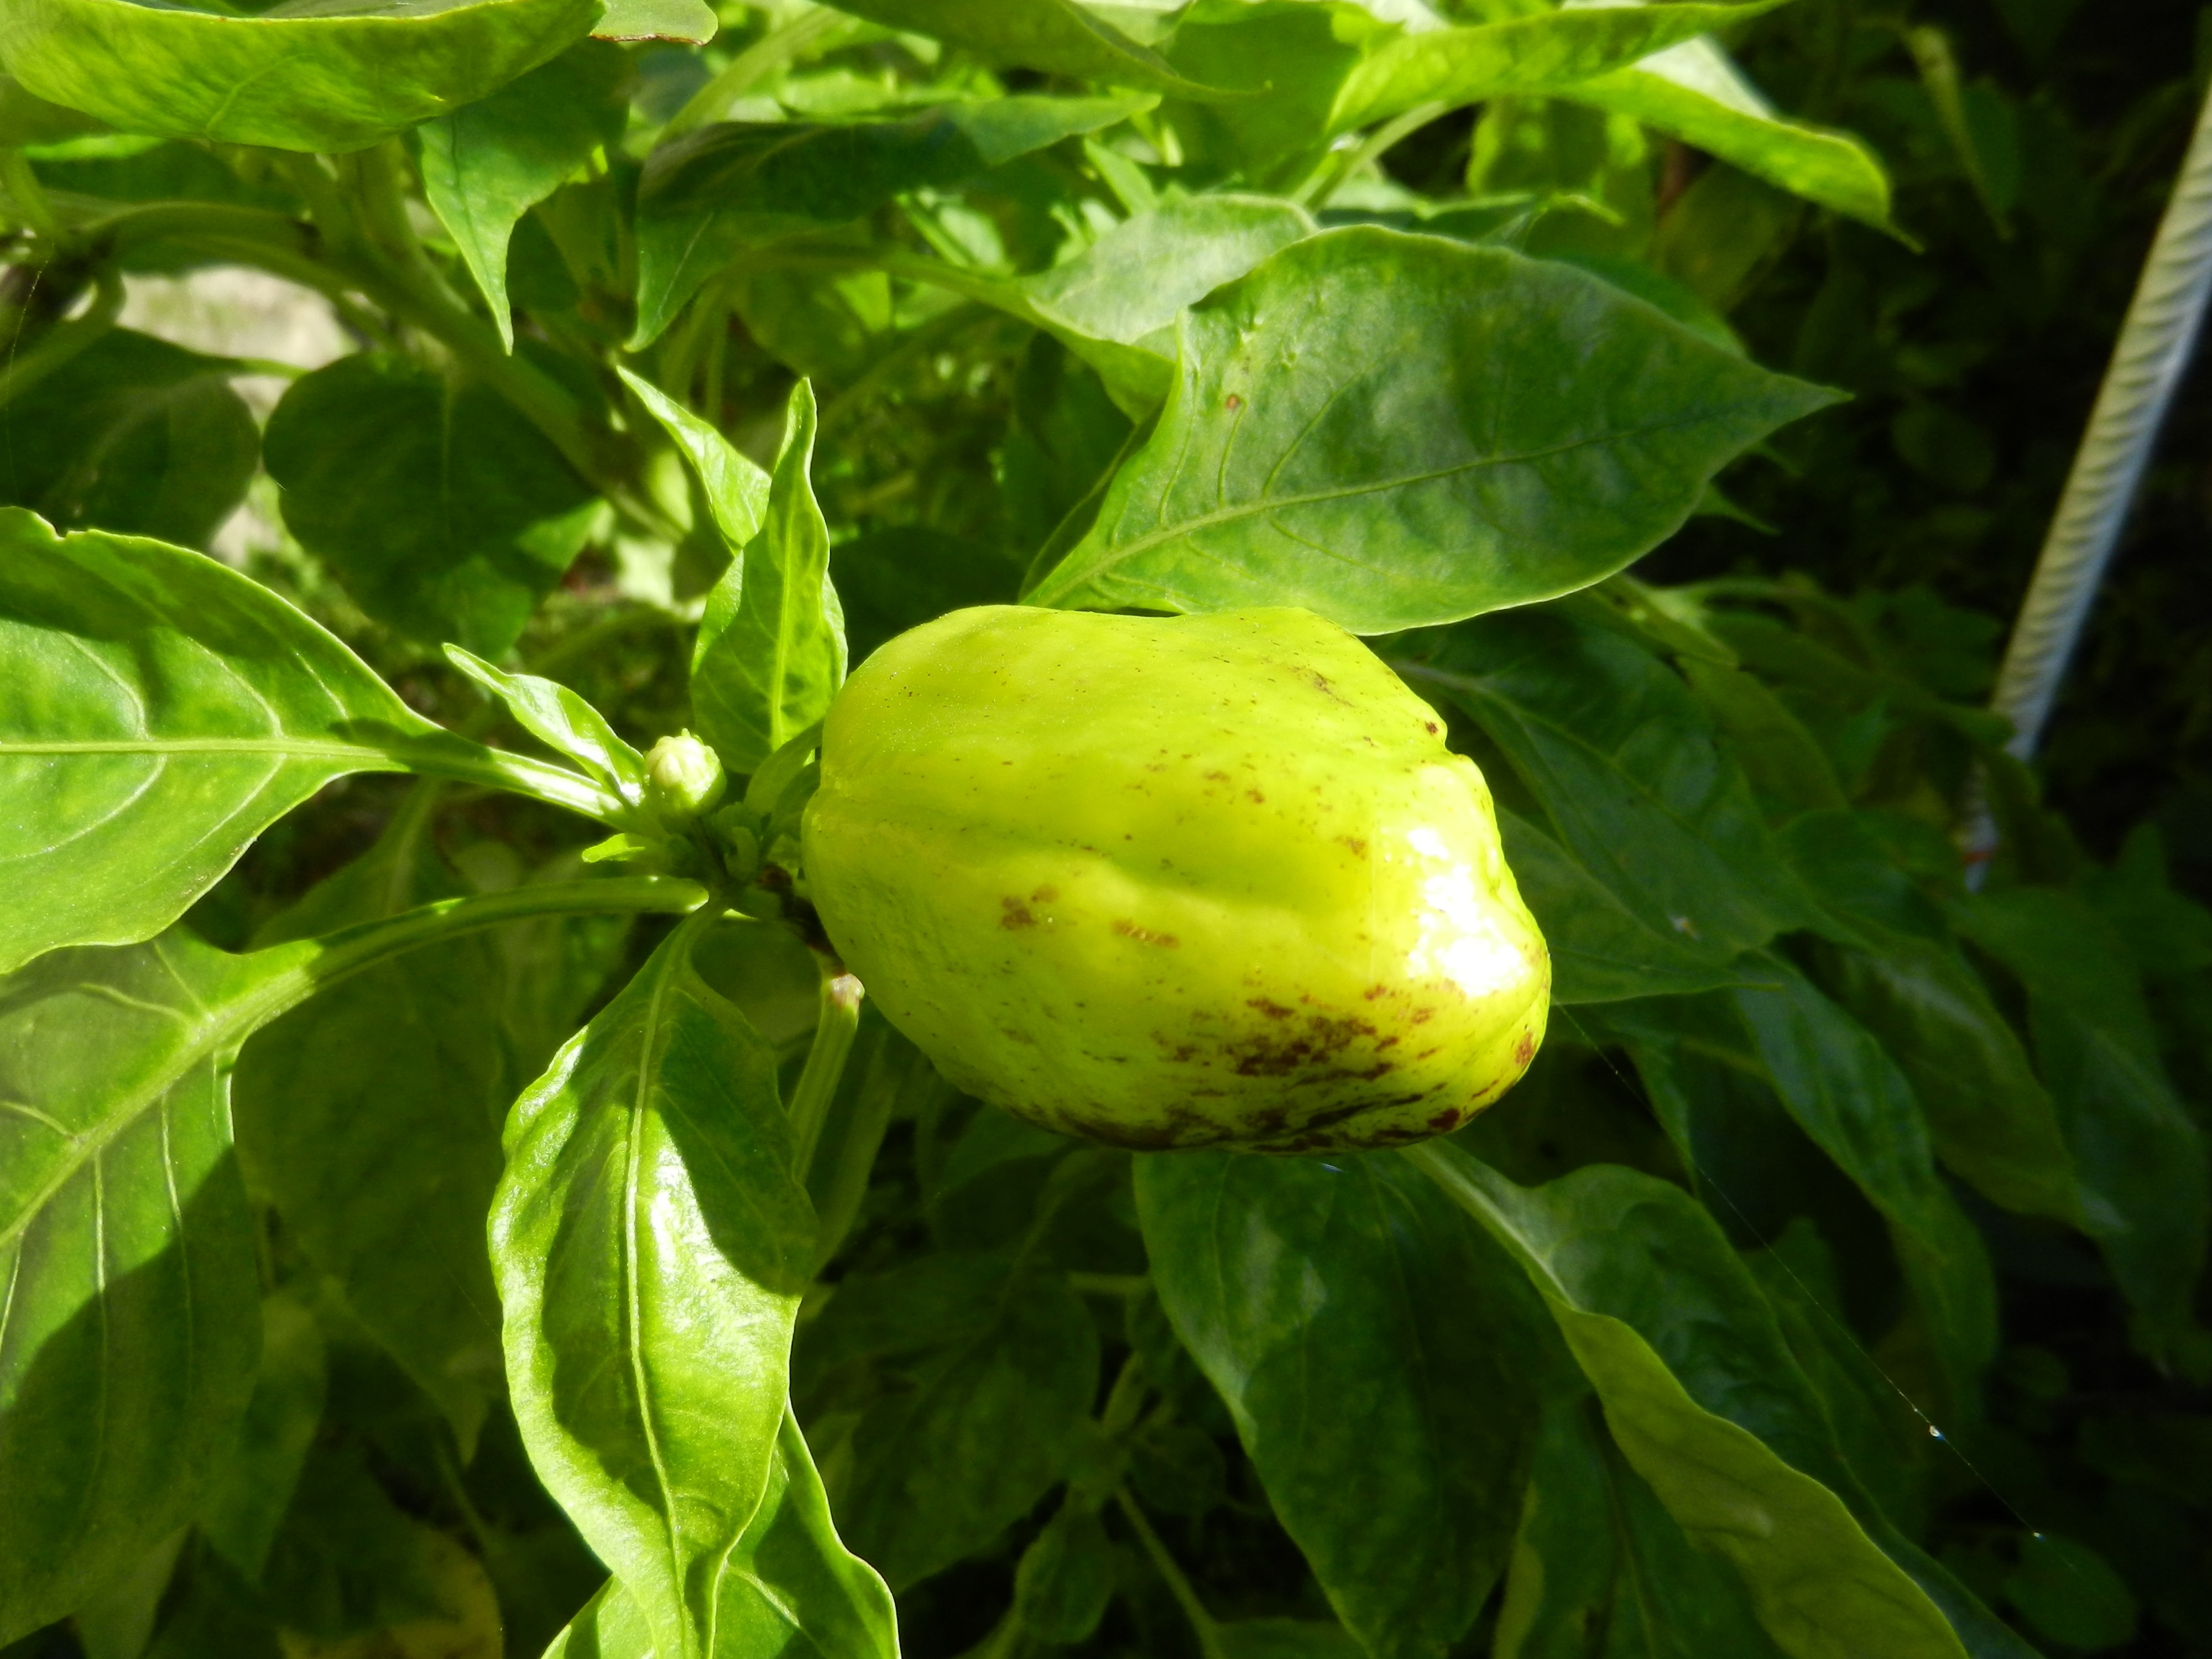
plant, fruit, leaf, flower, orchard, food, green, pepper, produce, vegetable, botany, flora, gourd, flowering plant, land plant